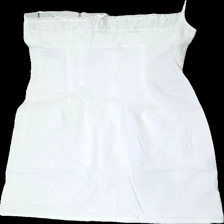
View: front
Type: Night gown
Category: Ladies
Brand: H&M
Colors: White
Material: 100% cotton
Pattern: Lace
Cut: Regular
Size: M
Season: All
Stains: Minor
Price range: 50-100
Recommended usage: Reuse